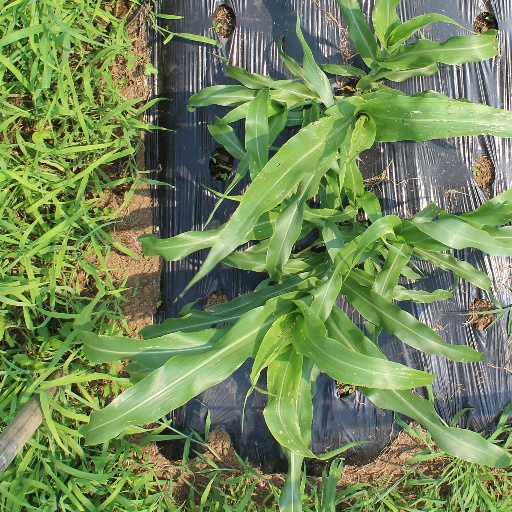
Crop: sorghum